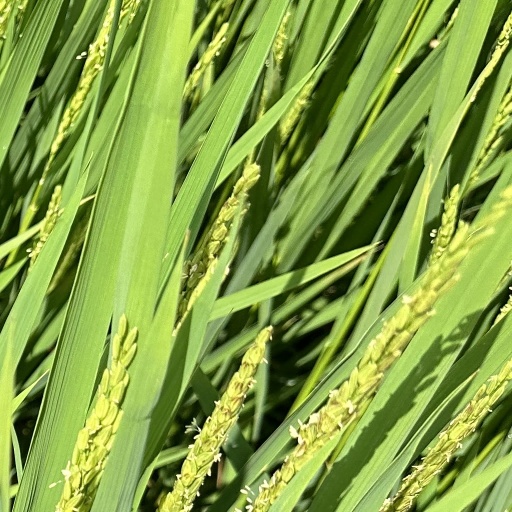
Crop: rice